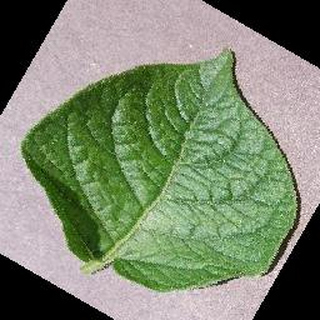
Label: healthy_potato